Answer in natural language. How many Chairs are visible in the scene? Choose between the following options: 0, 4, 2, 3 or 1
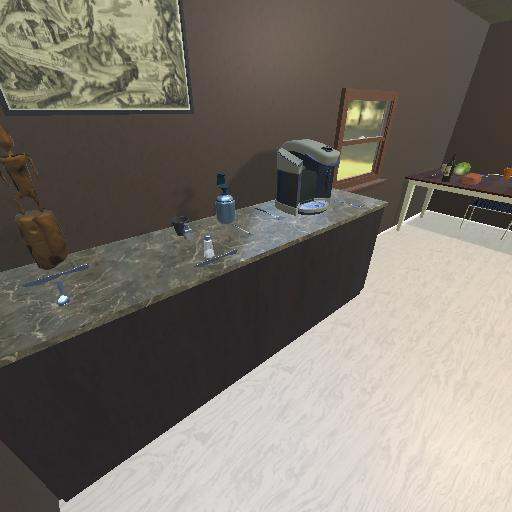
<answer>1</answer>